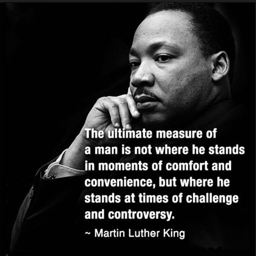
image result for the ultimate measure of a man is not where he stands